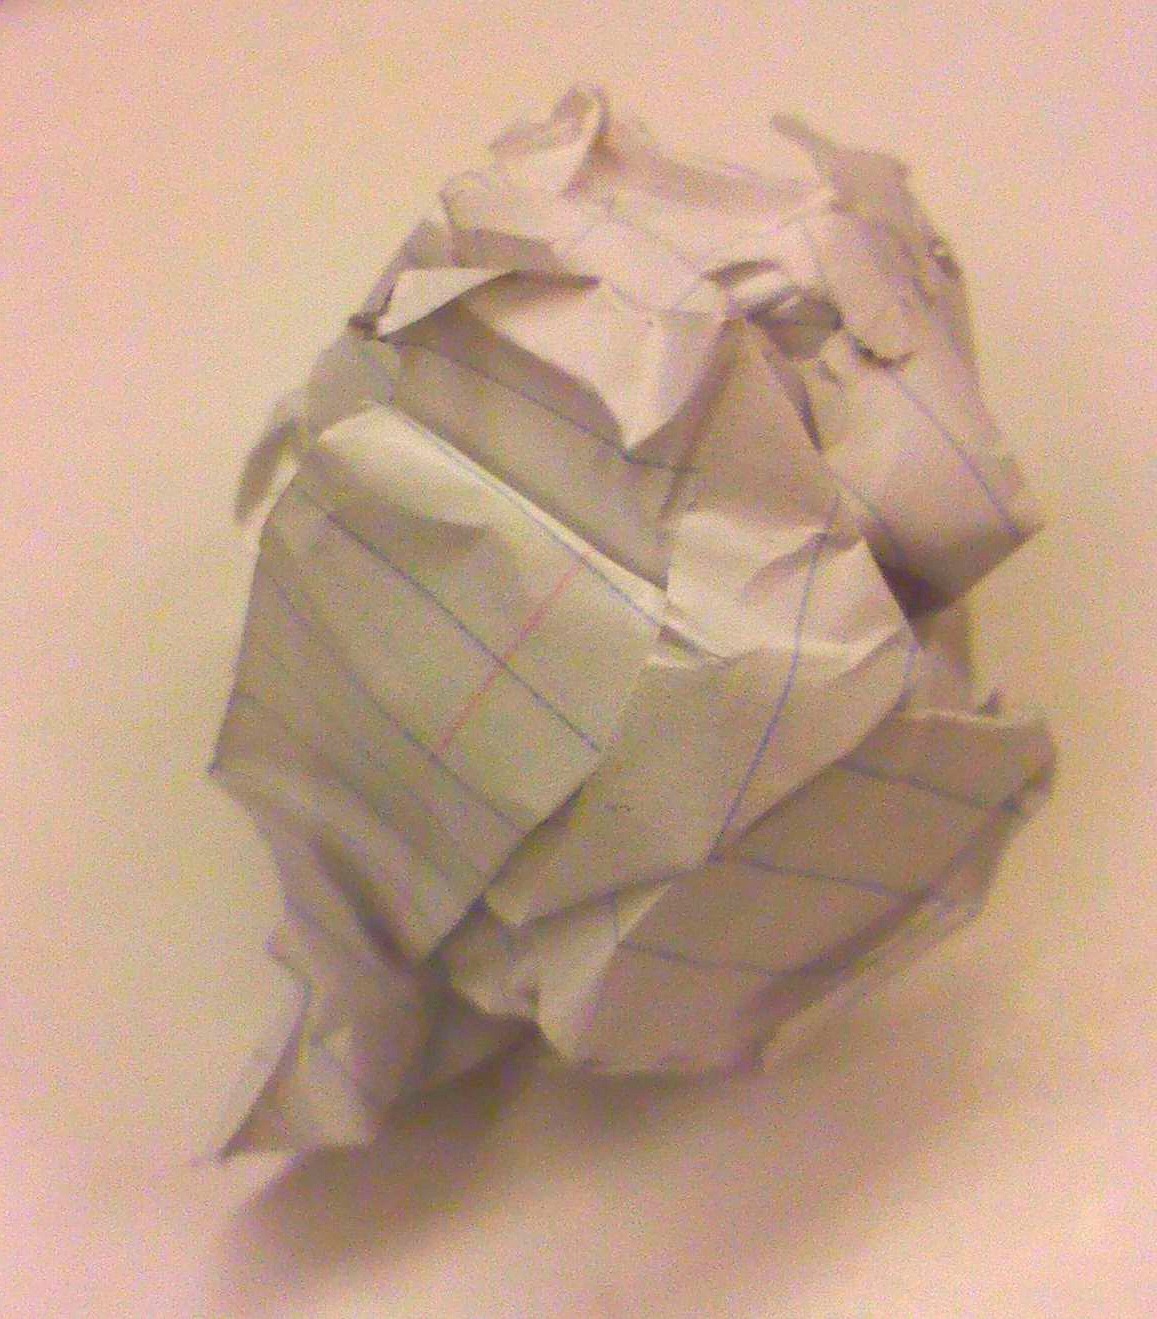
Waste category: paper